Schmitten, Fribourg

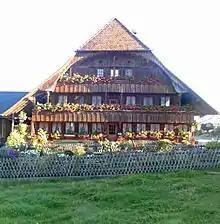
Wilhelm Vonlanthen Farm House

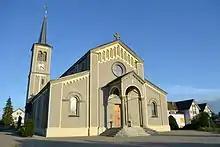
Parish church of Schmitten

The Wilhelm Vonlanthen Farm House and the "Kreuzauffindung" parish church are listed as Swiss heritage site of national significance.